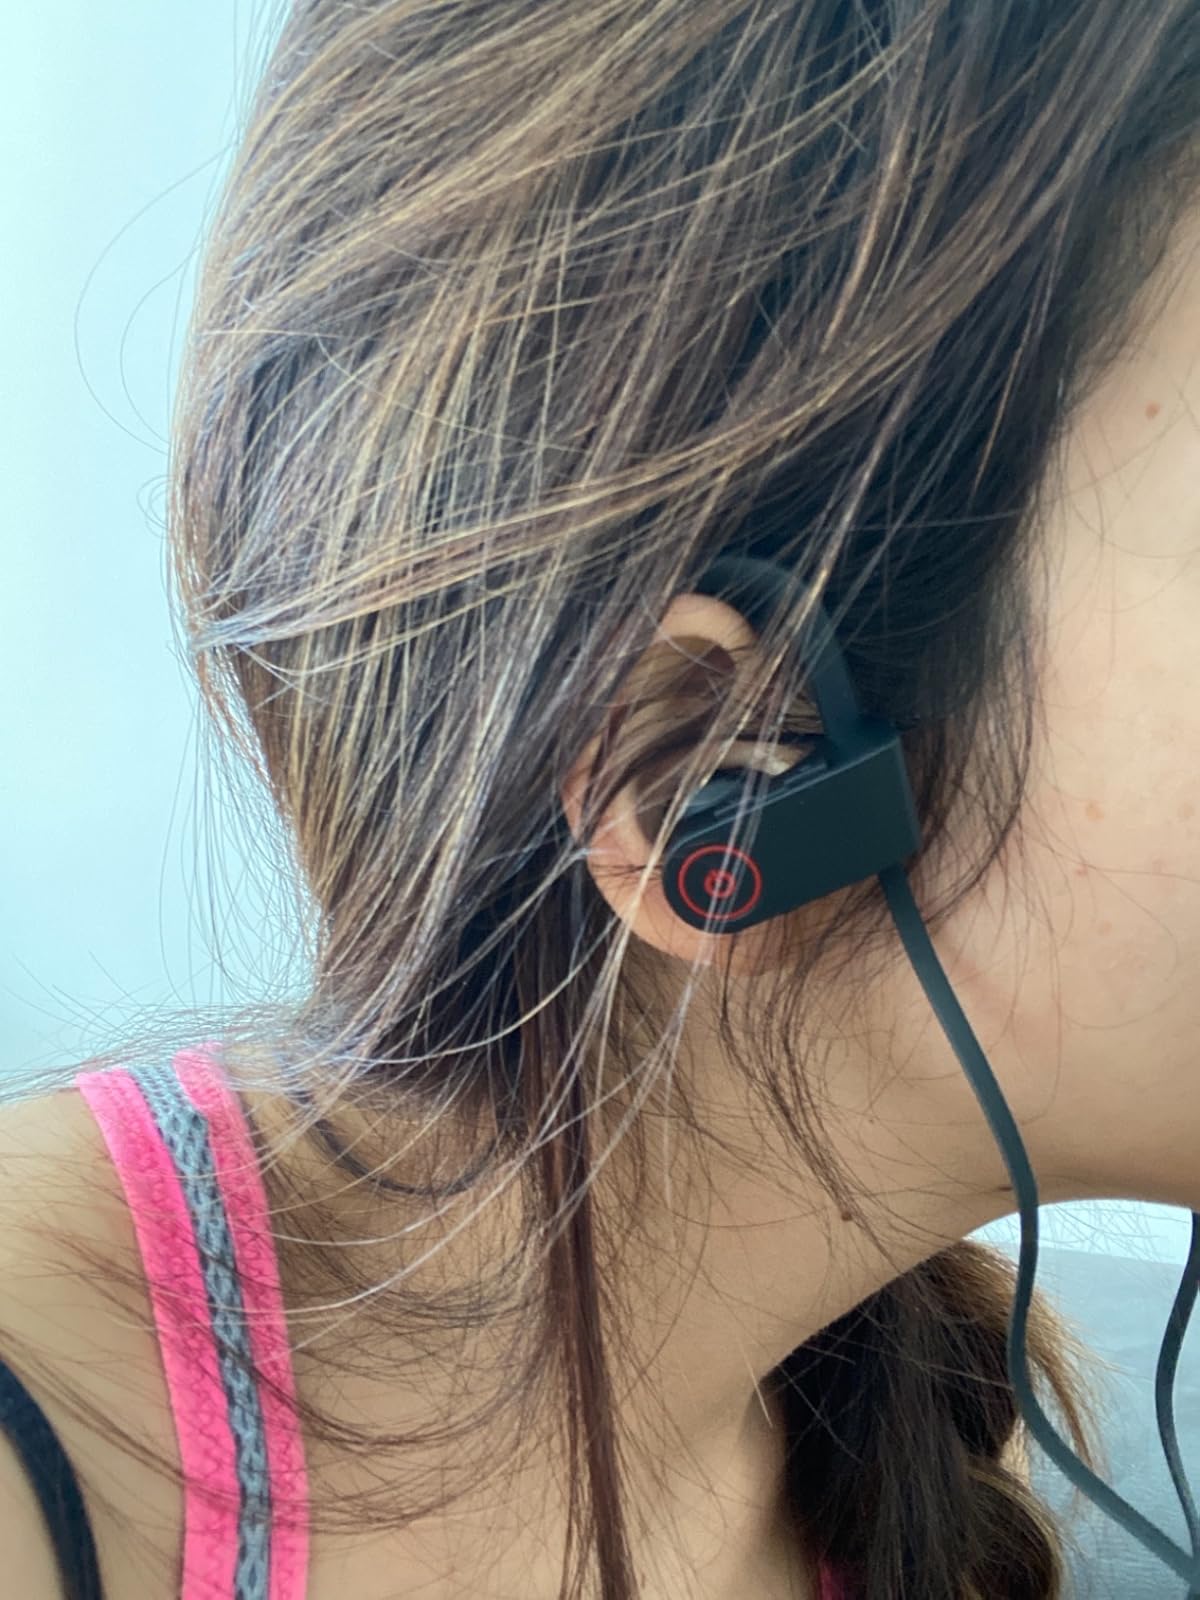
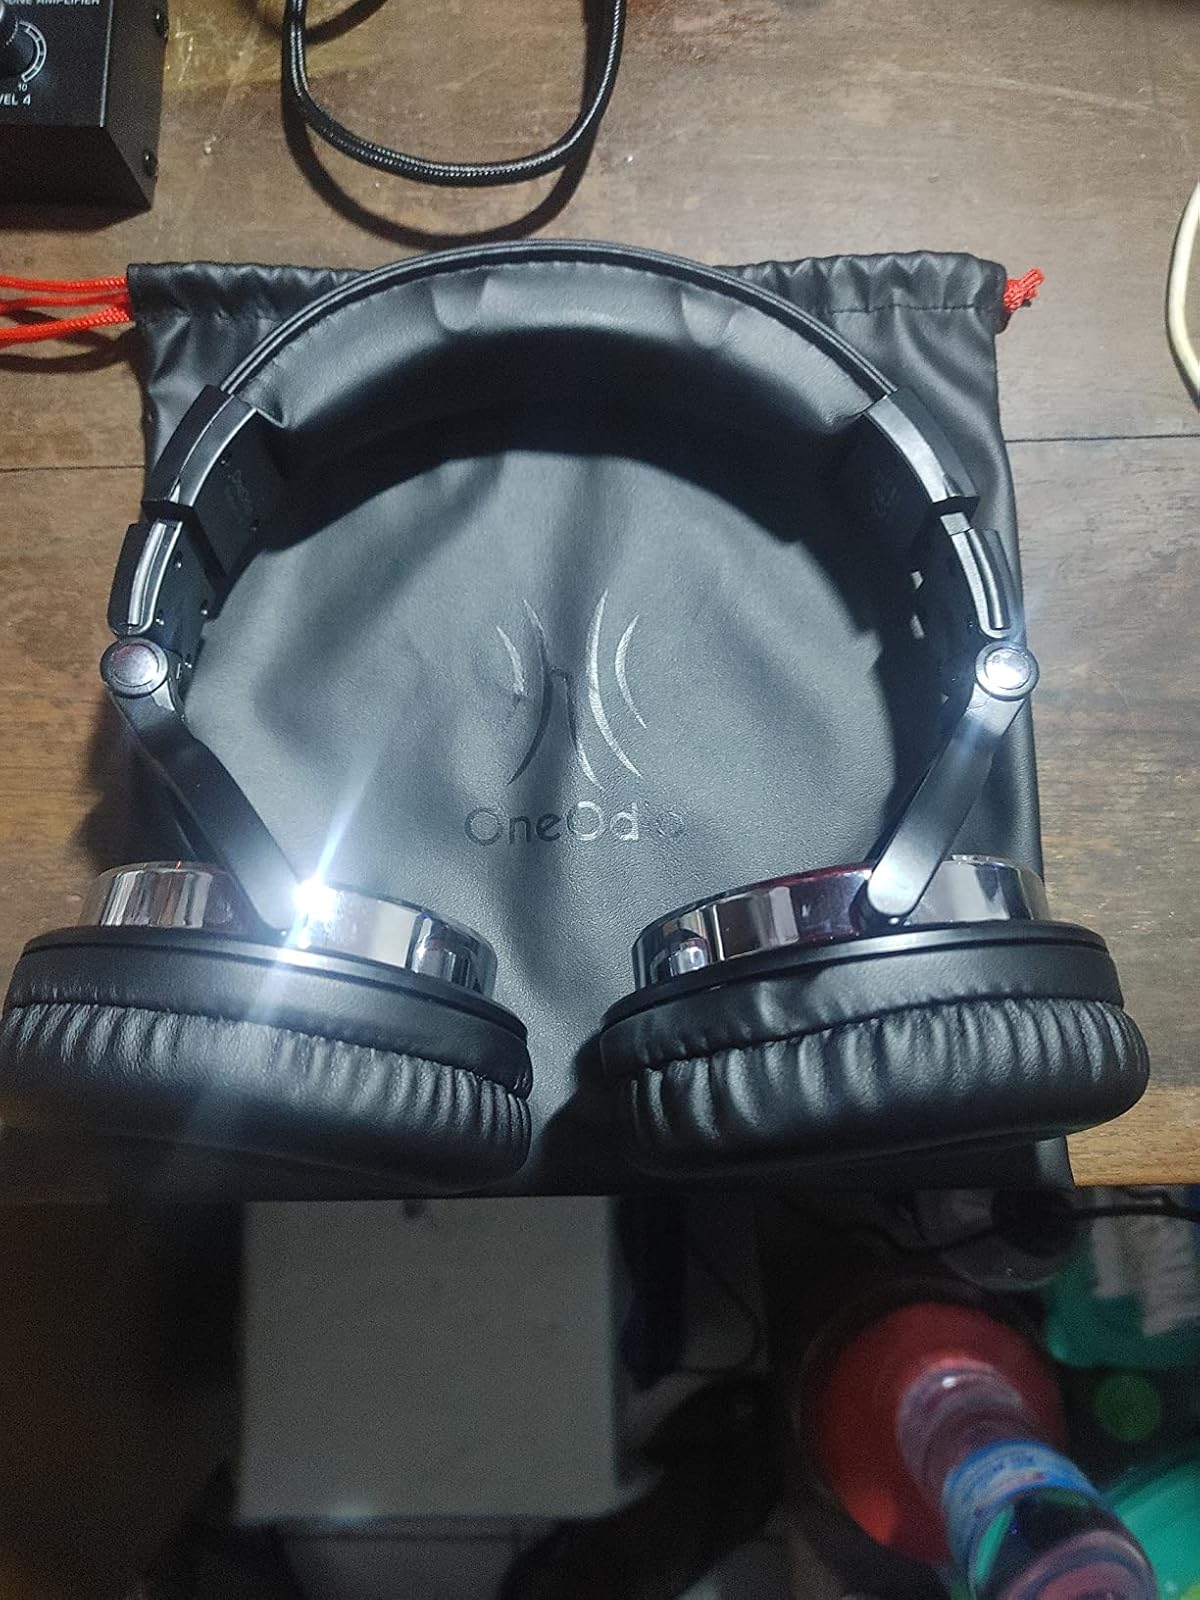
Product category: headphones
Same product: no